Atmospheric water generator

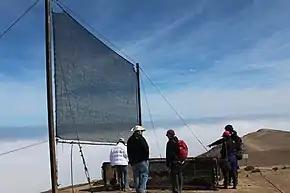
"Atrapanieblas" or fog collection in Alto Patache, Atacama Desert, Chile.

Incas were able to sustain their culture above the rain line by collecting dew and channeling it to cisterns. Records indicate that they used water-collecting fog fences. These traditional methods were passive, employing no external energy source and relying on naturally occurring temperature variations.